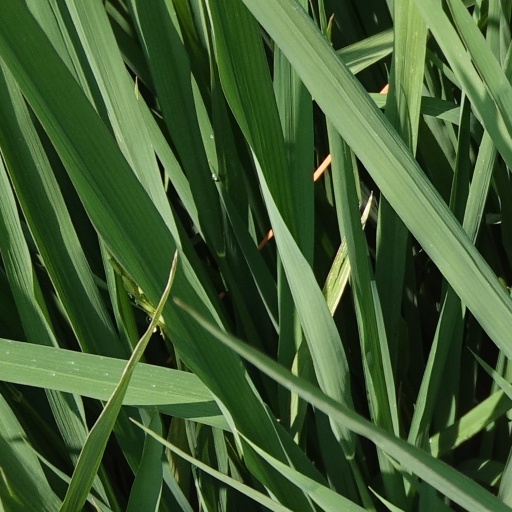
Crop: rice